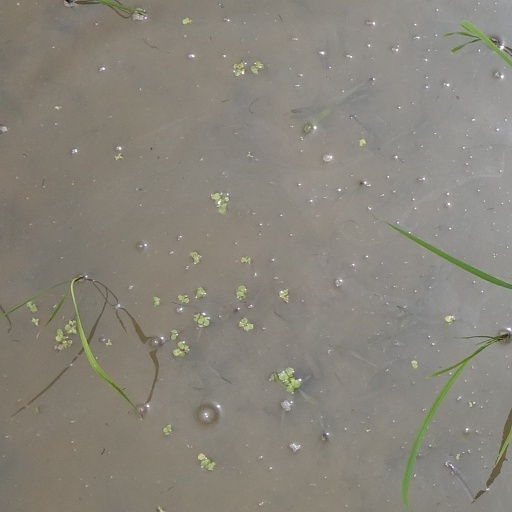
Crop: rice